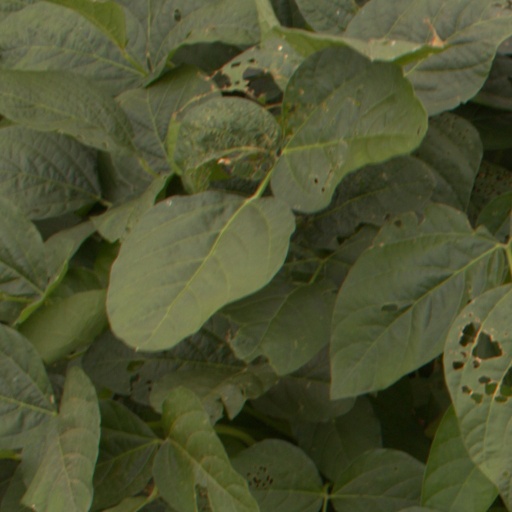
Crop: soybean